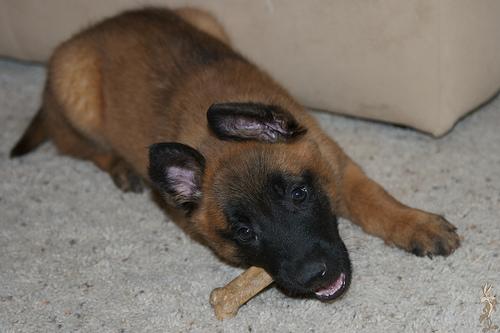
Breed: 233-n000071-malinois